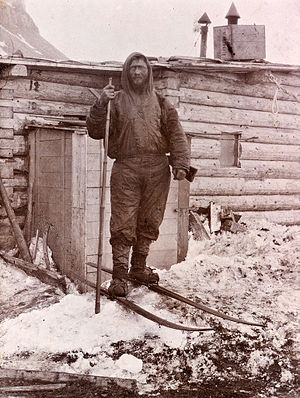
Hjalmar Johansen / Biografi / 1893-1913: Polarrejserne
Fredrik Hjalmar Johansen på ski uden for Frederick Jacksons hytte i Elmwood